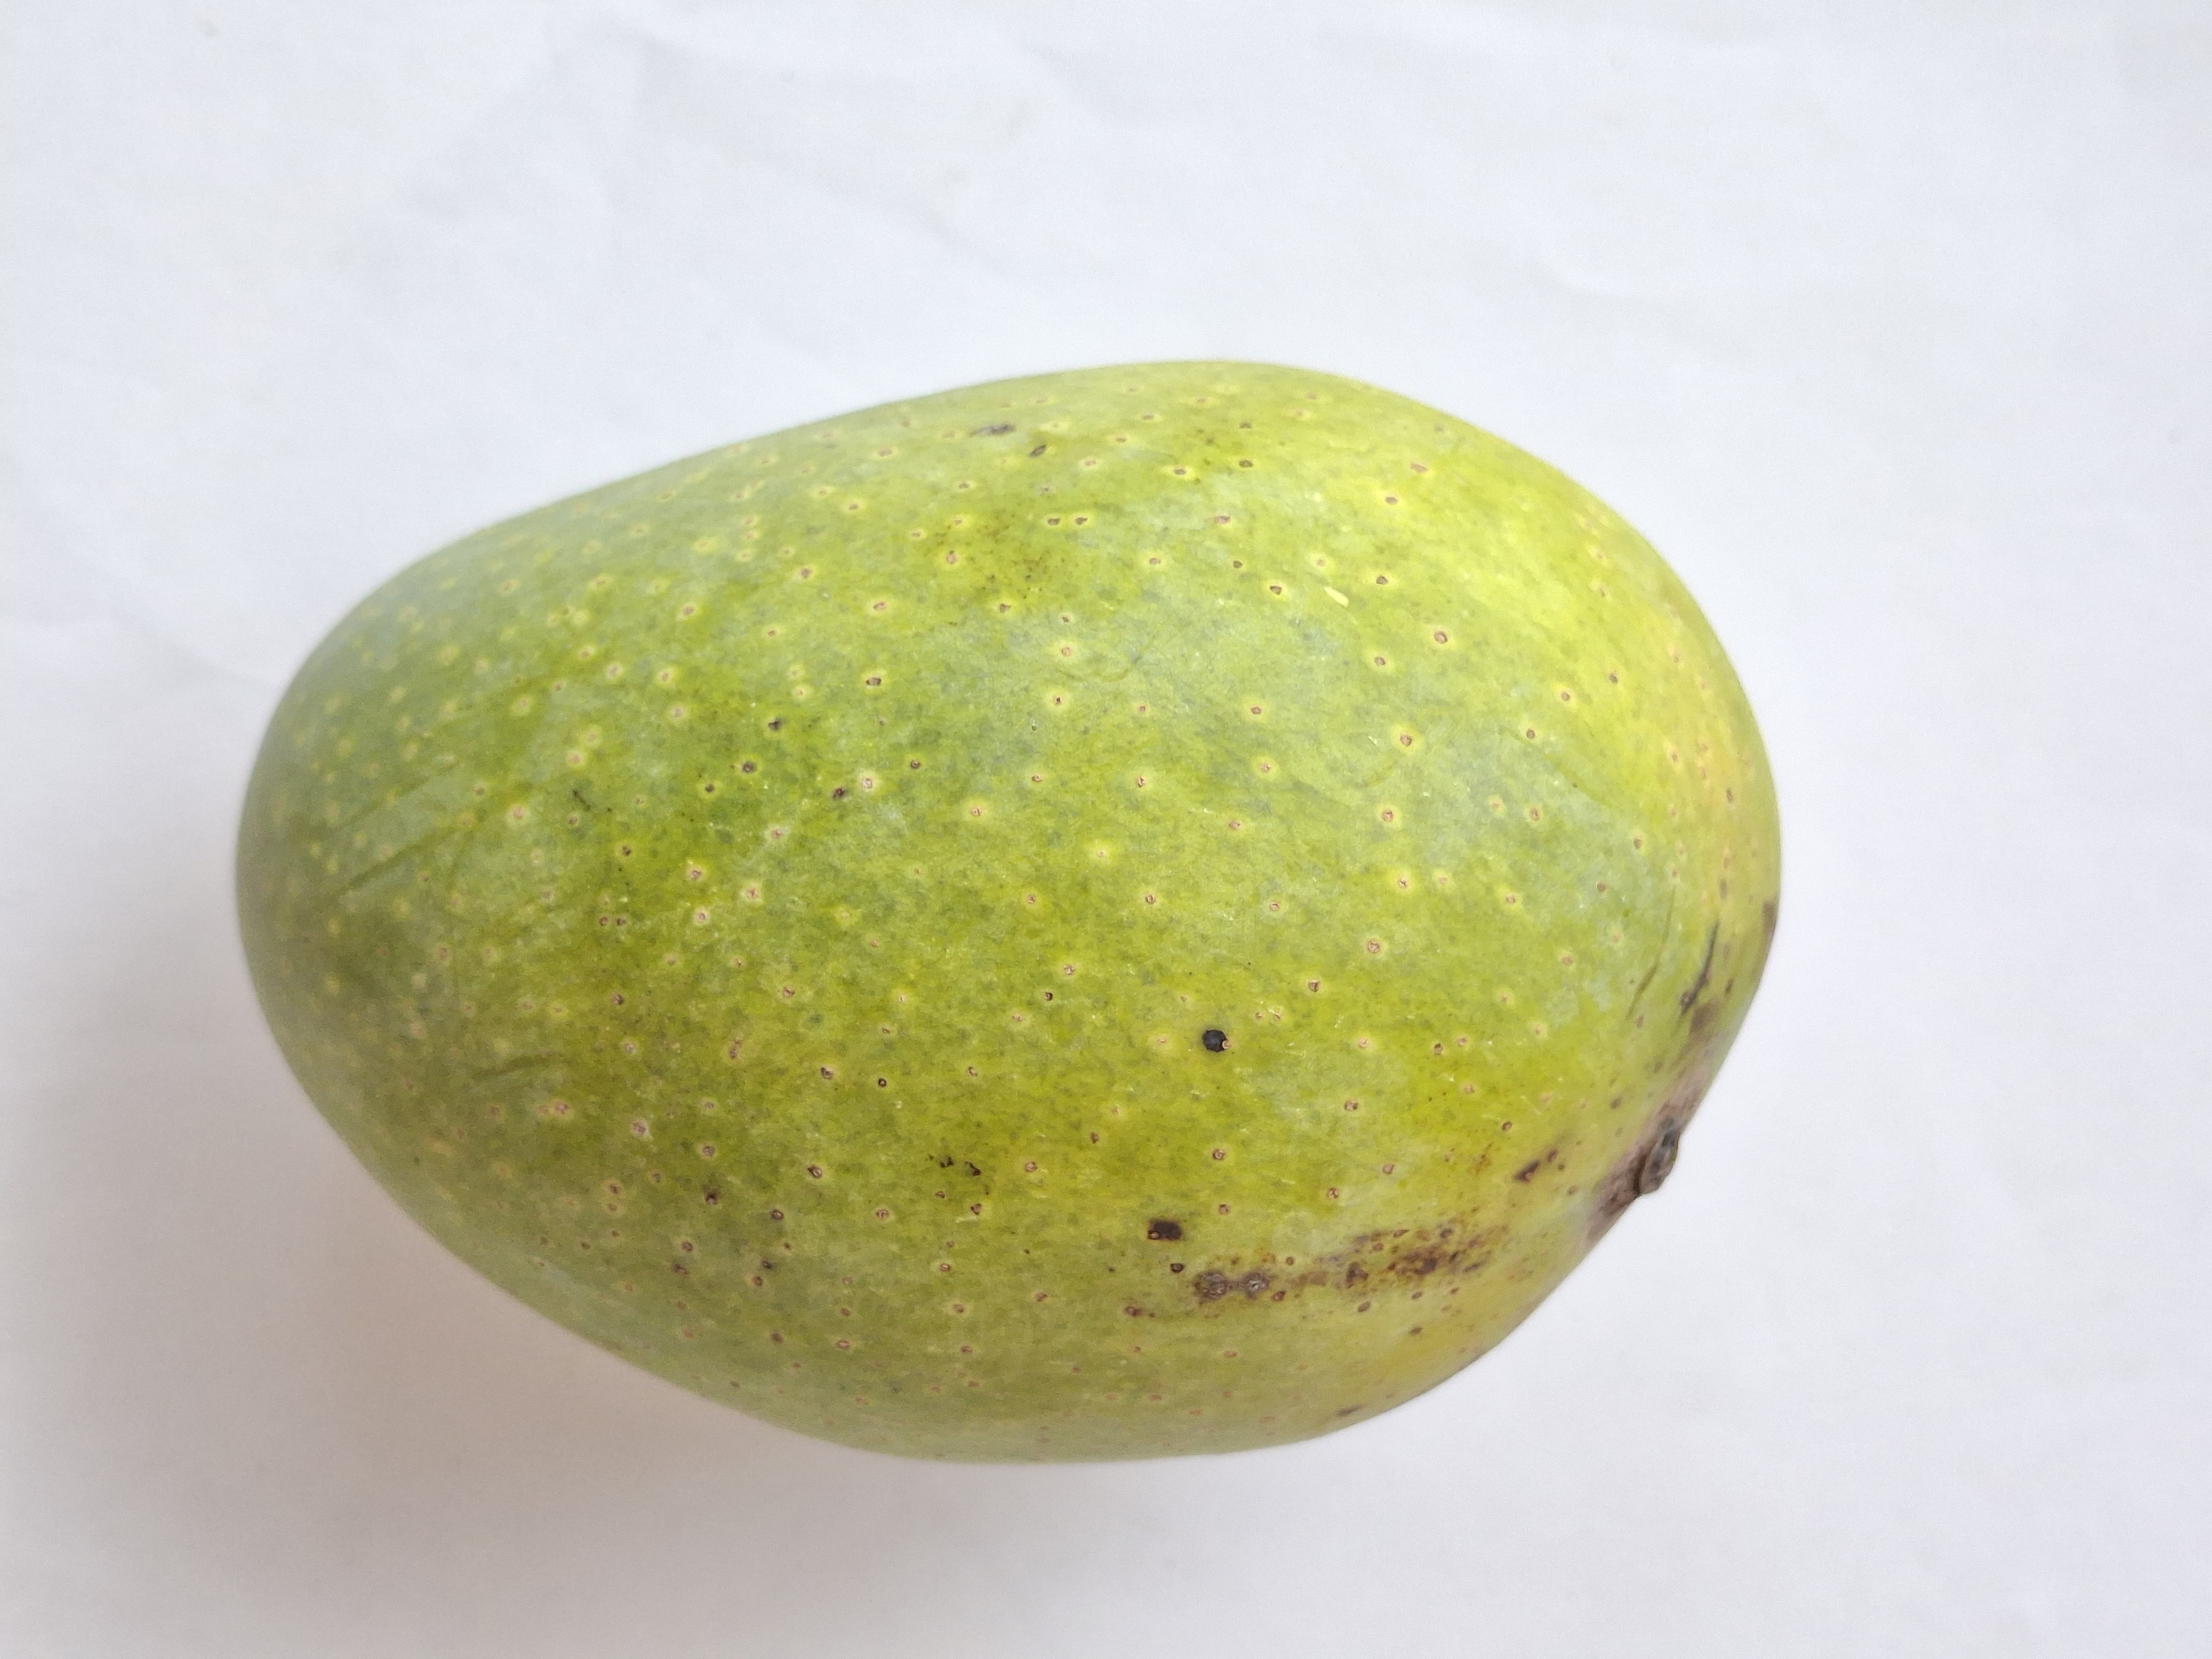
Mango variety: GopalBhog